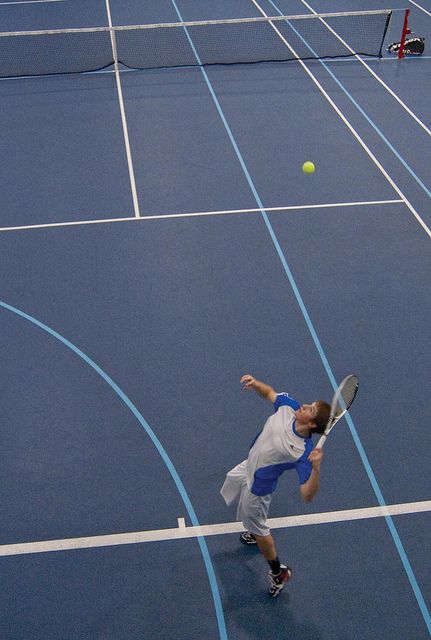
một người đàn ông đang nghiêng người để đánh quả bóng tennis